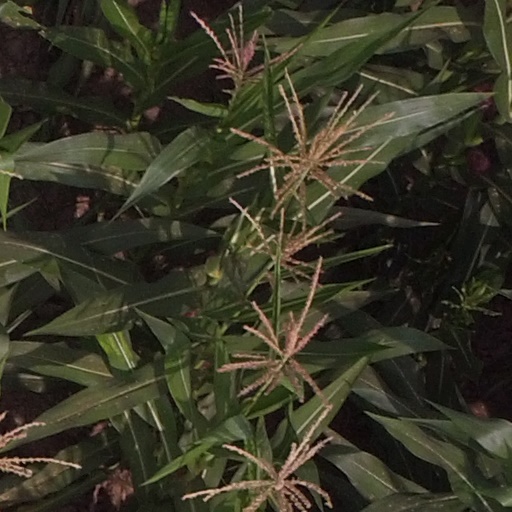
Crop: maize; corn